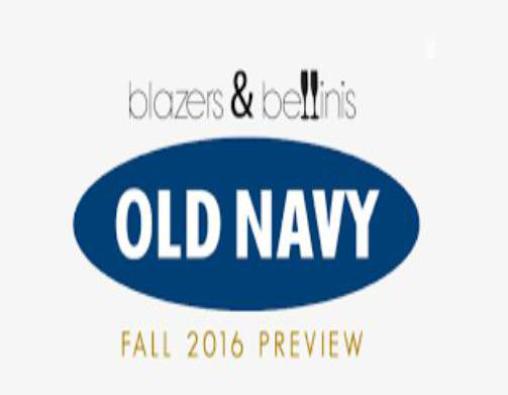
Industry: Clothes